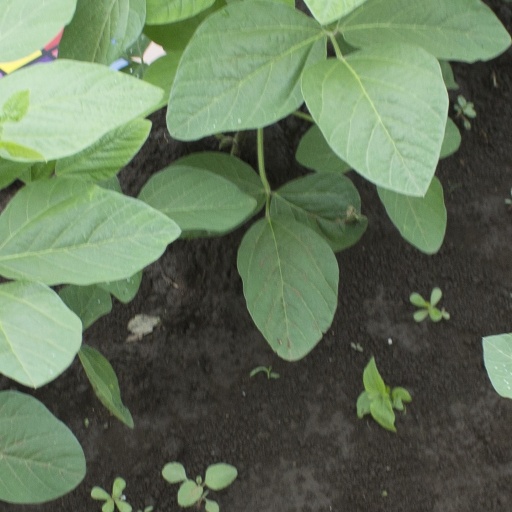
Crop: soybean